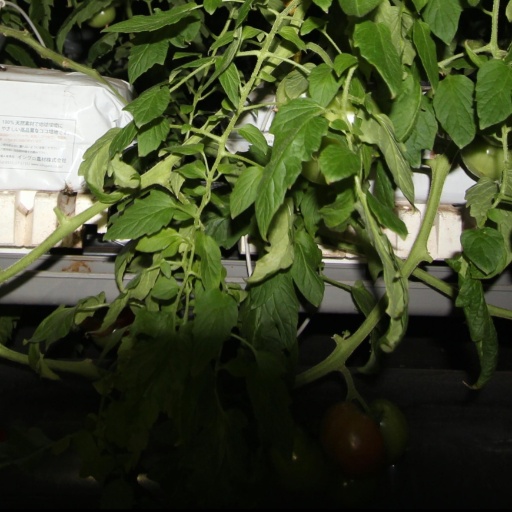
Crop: tomato